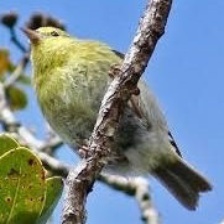
Species: ANIANIAU
Scientific name: MAGUMMA PARVA